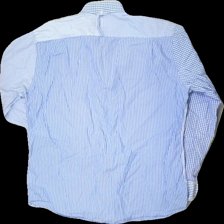
View: back
Type: Shirt
Category: Men
Brand: Not in the list
Brand text on label: Cremieux
Colors: White, Blue
Material: 100% cotton
Pattern: Striped
Cut: None
Size: L
Stains: Minor
Price range: 50-100
Recommended usage: Export